New York State Route 169

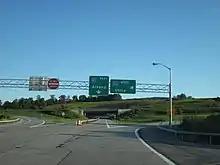
Thruway exit 29A

By December 1973, exit 29A on the Thruway was completed, along with new roadway leading from the exit to the south end of the Finks Basin Bridge. Then by December 1974, the NY 5 arterial was completed in Little Falls. At this time the only main connection between the Thruway and Little Falls was the Finks Basin Bridge, a one-way signalized bridge with a 15 ton limit. This caused trucks over 15 tons to detour along NY 5S and NY 167 to access Little Falls. Along NY 5S trucks had to climb a steep 7.2% grade for just over then descend 7% grade for . Then by 1978, a new two-lane arterial highway was being built from NY 5 to the south side of the Finks Basin Bridge, where it intersected the previously built roadway linking to the Thruway. By 1981, the new roadway was completed and NY 169 was extended south to NY 5S and better accessed the new exit 29A on the New York State Thruway.